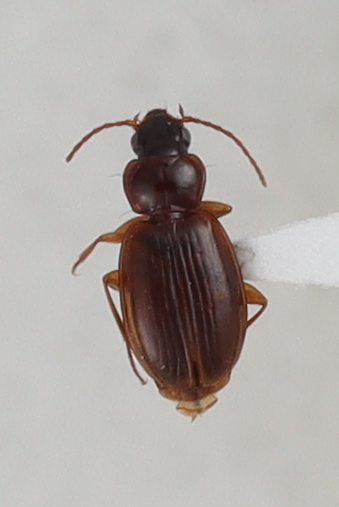
Scientific name: Trechus obtusus
Plot: 3
Trap: W
Collected: 20200818